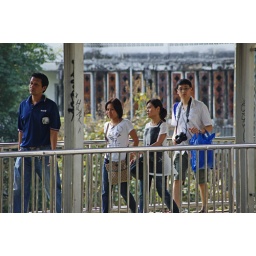
People crossing a road bridge in Bangkok